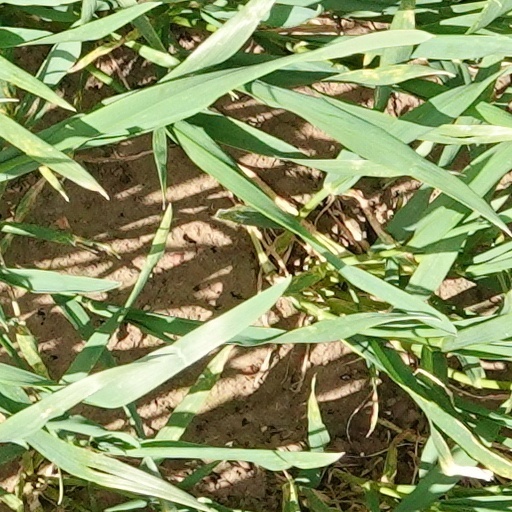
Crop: wheat